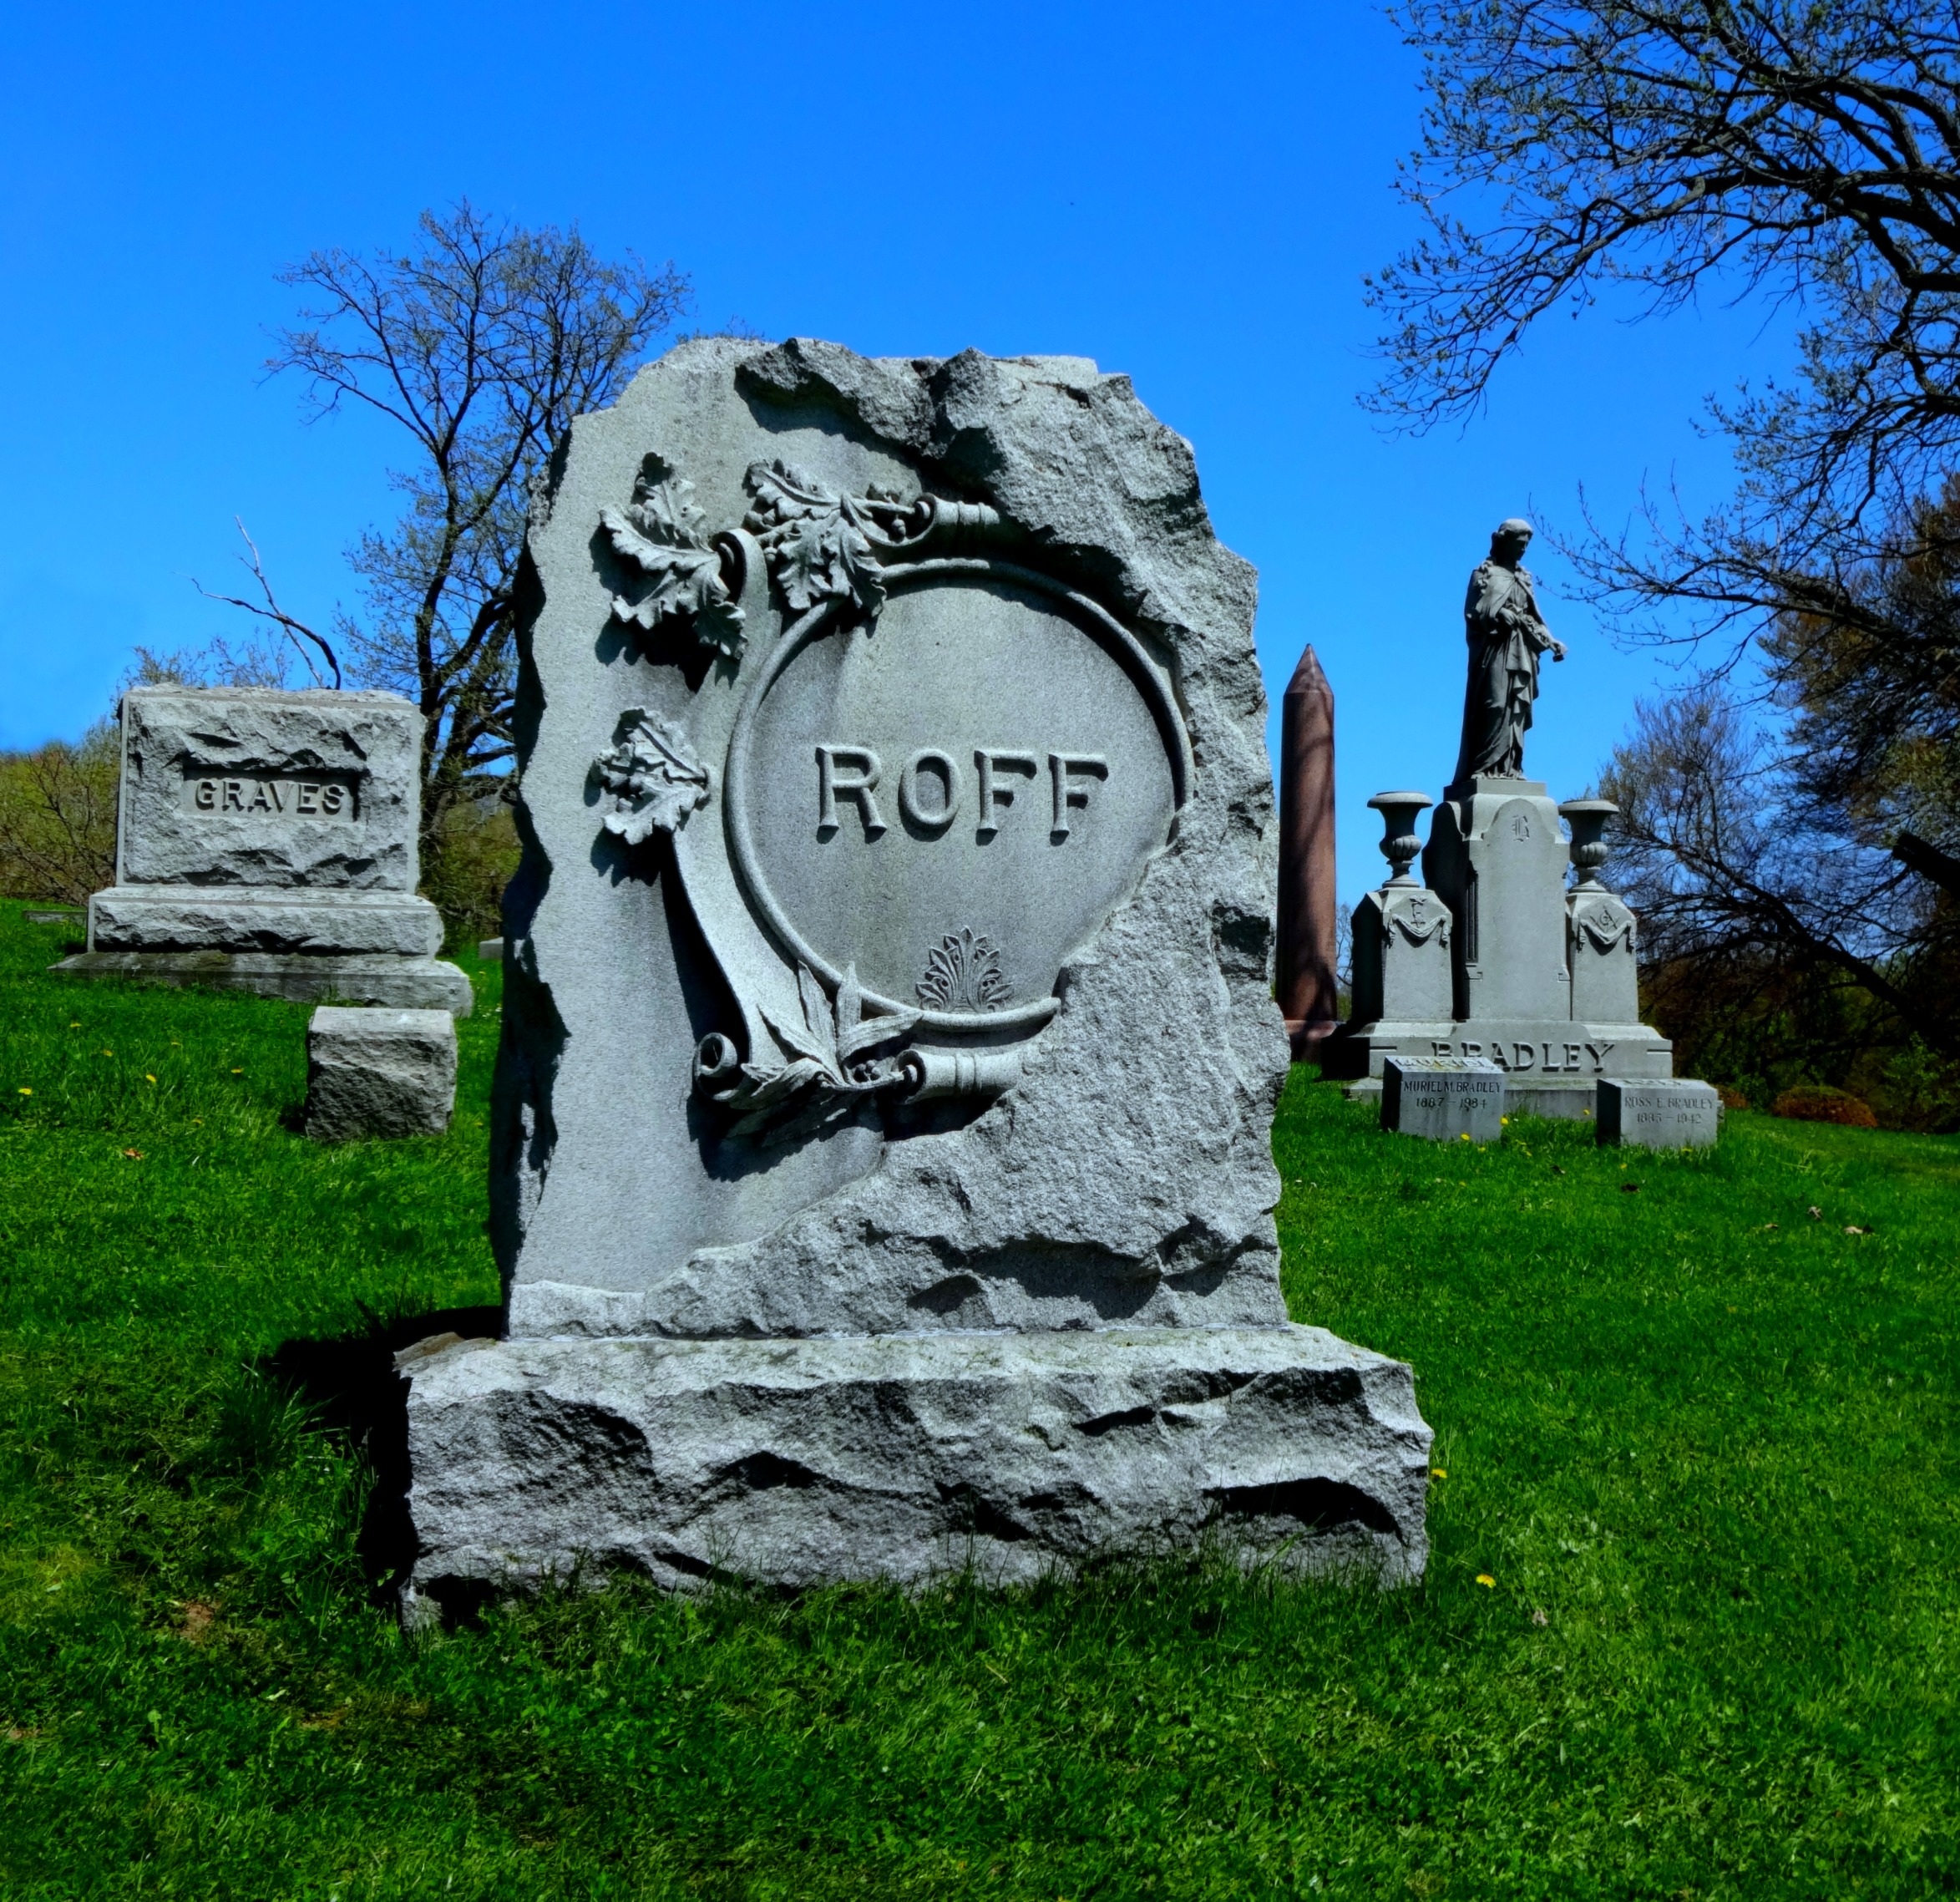
landscape, tree, rock, sky, old, stone, monument, statue, green, symbol, cemetery, dead, tombstone, death, gothic, outdoors, grave, sculpture, memorial, graveyard, art, scary, headstone, creepy, day, tomb, haunted, granite, funeral, burial, nature landscape